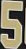
Number: 5